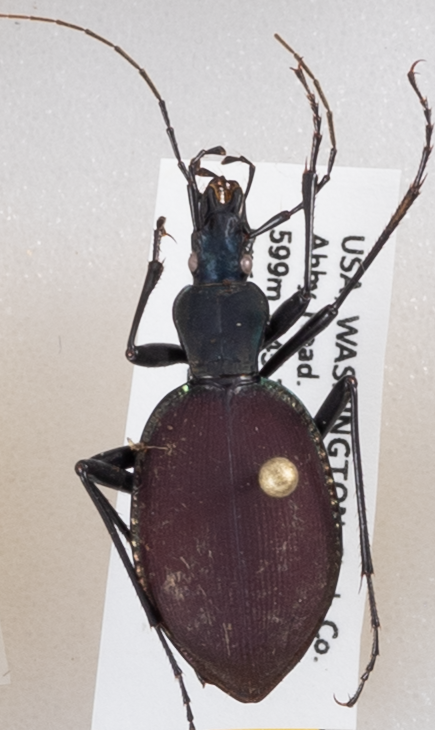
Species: Scaphinotus angusticollis
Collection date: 2019-08-06
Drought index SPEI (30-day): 0.03
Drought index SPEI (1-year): -2.09
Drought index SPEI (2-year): -2.09